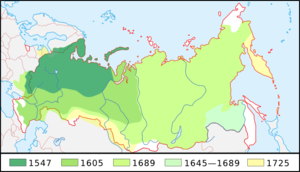
La Sibérie est la partie de la Russie située en Asie : une immense région d'une surface de 13,1 millions de kilomètres carrés très peu peuplée. Située dans le centre et l'est de la Fédération de Russie, elle s’étend de l'Oural à l'ouest-nord-ouest jusqu'à l'océan Pacifique à l'est-nord-est et de l'océan Arctique au nord jusqu'aux monts Altaï situés au sud-sud-ouest entre le Kazakhstan et la Mongolie et jusqu'aux frontières mongoles et chinoises respectivement au sud-sud-est et à l'est-sud-est. Constituant la partie nord de l'Asie, la Sibérie représente 77 % de la surface de la Russie, mais seulement 27 % de sa population, et se caractérise par un climat froid et continental avec un paysage au relief modéré sillonné par d'énormes fleuves. Longtemps habitée par des populations pastorales de langues ouralo-altaïques, elle a été progressivement colonisée par l'Empire russe à partir du XVIIᵉ siècle. Le régime soviétique a poursuivi l'exploitation forestière et a débuté l'extraction minière, gazière et pétrolière au XXᵉ siècle.